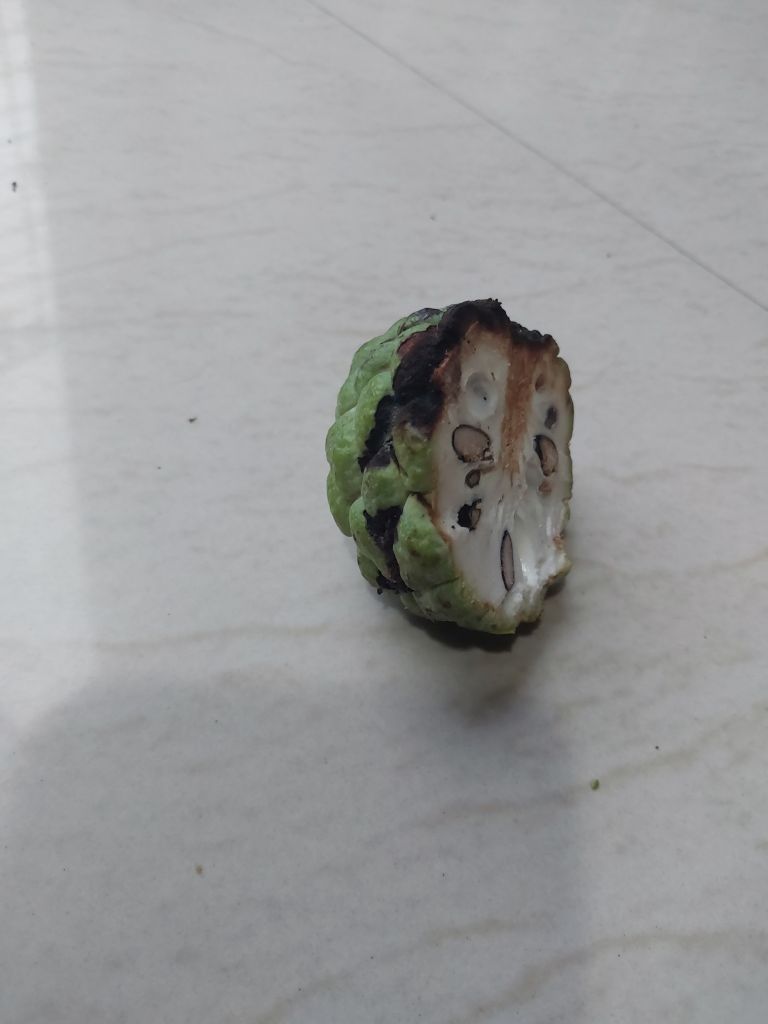
Disease label: Diplodia Rot